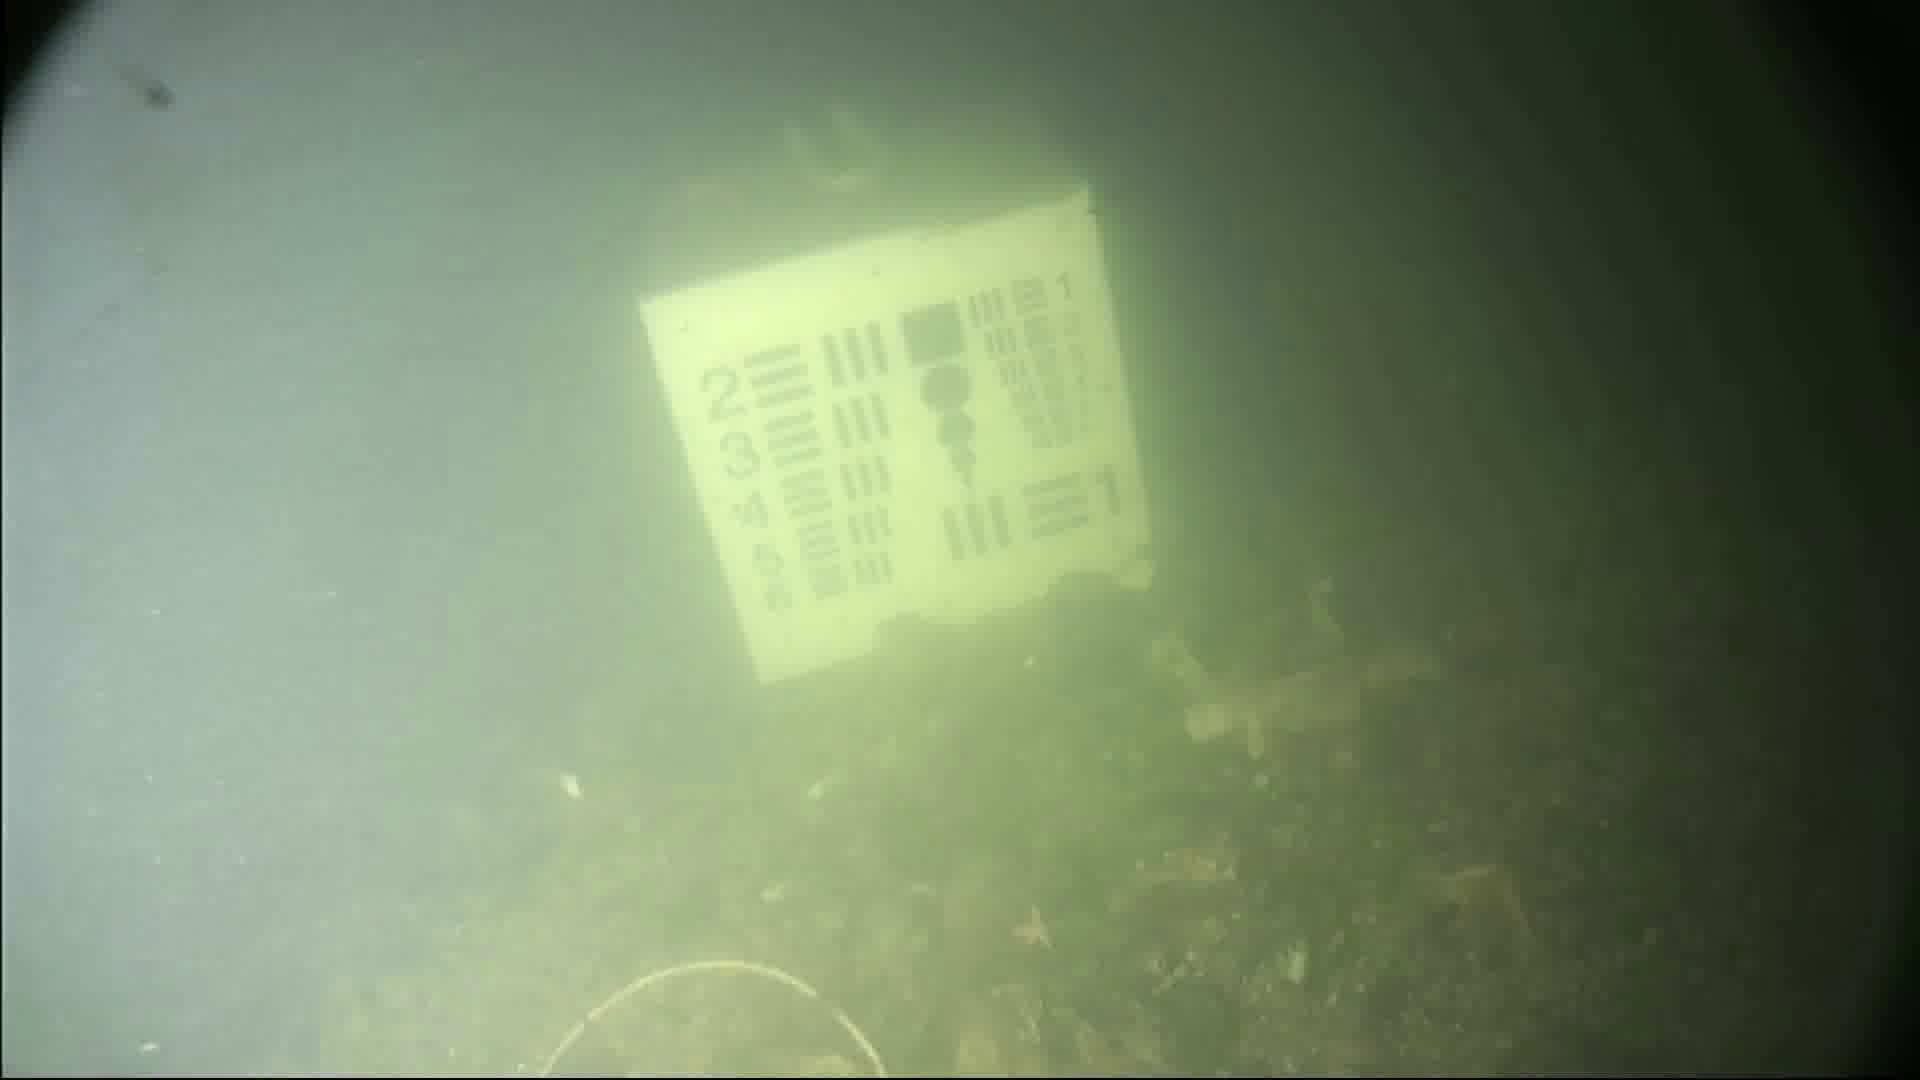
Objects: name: starfish
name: crab